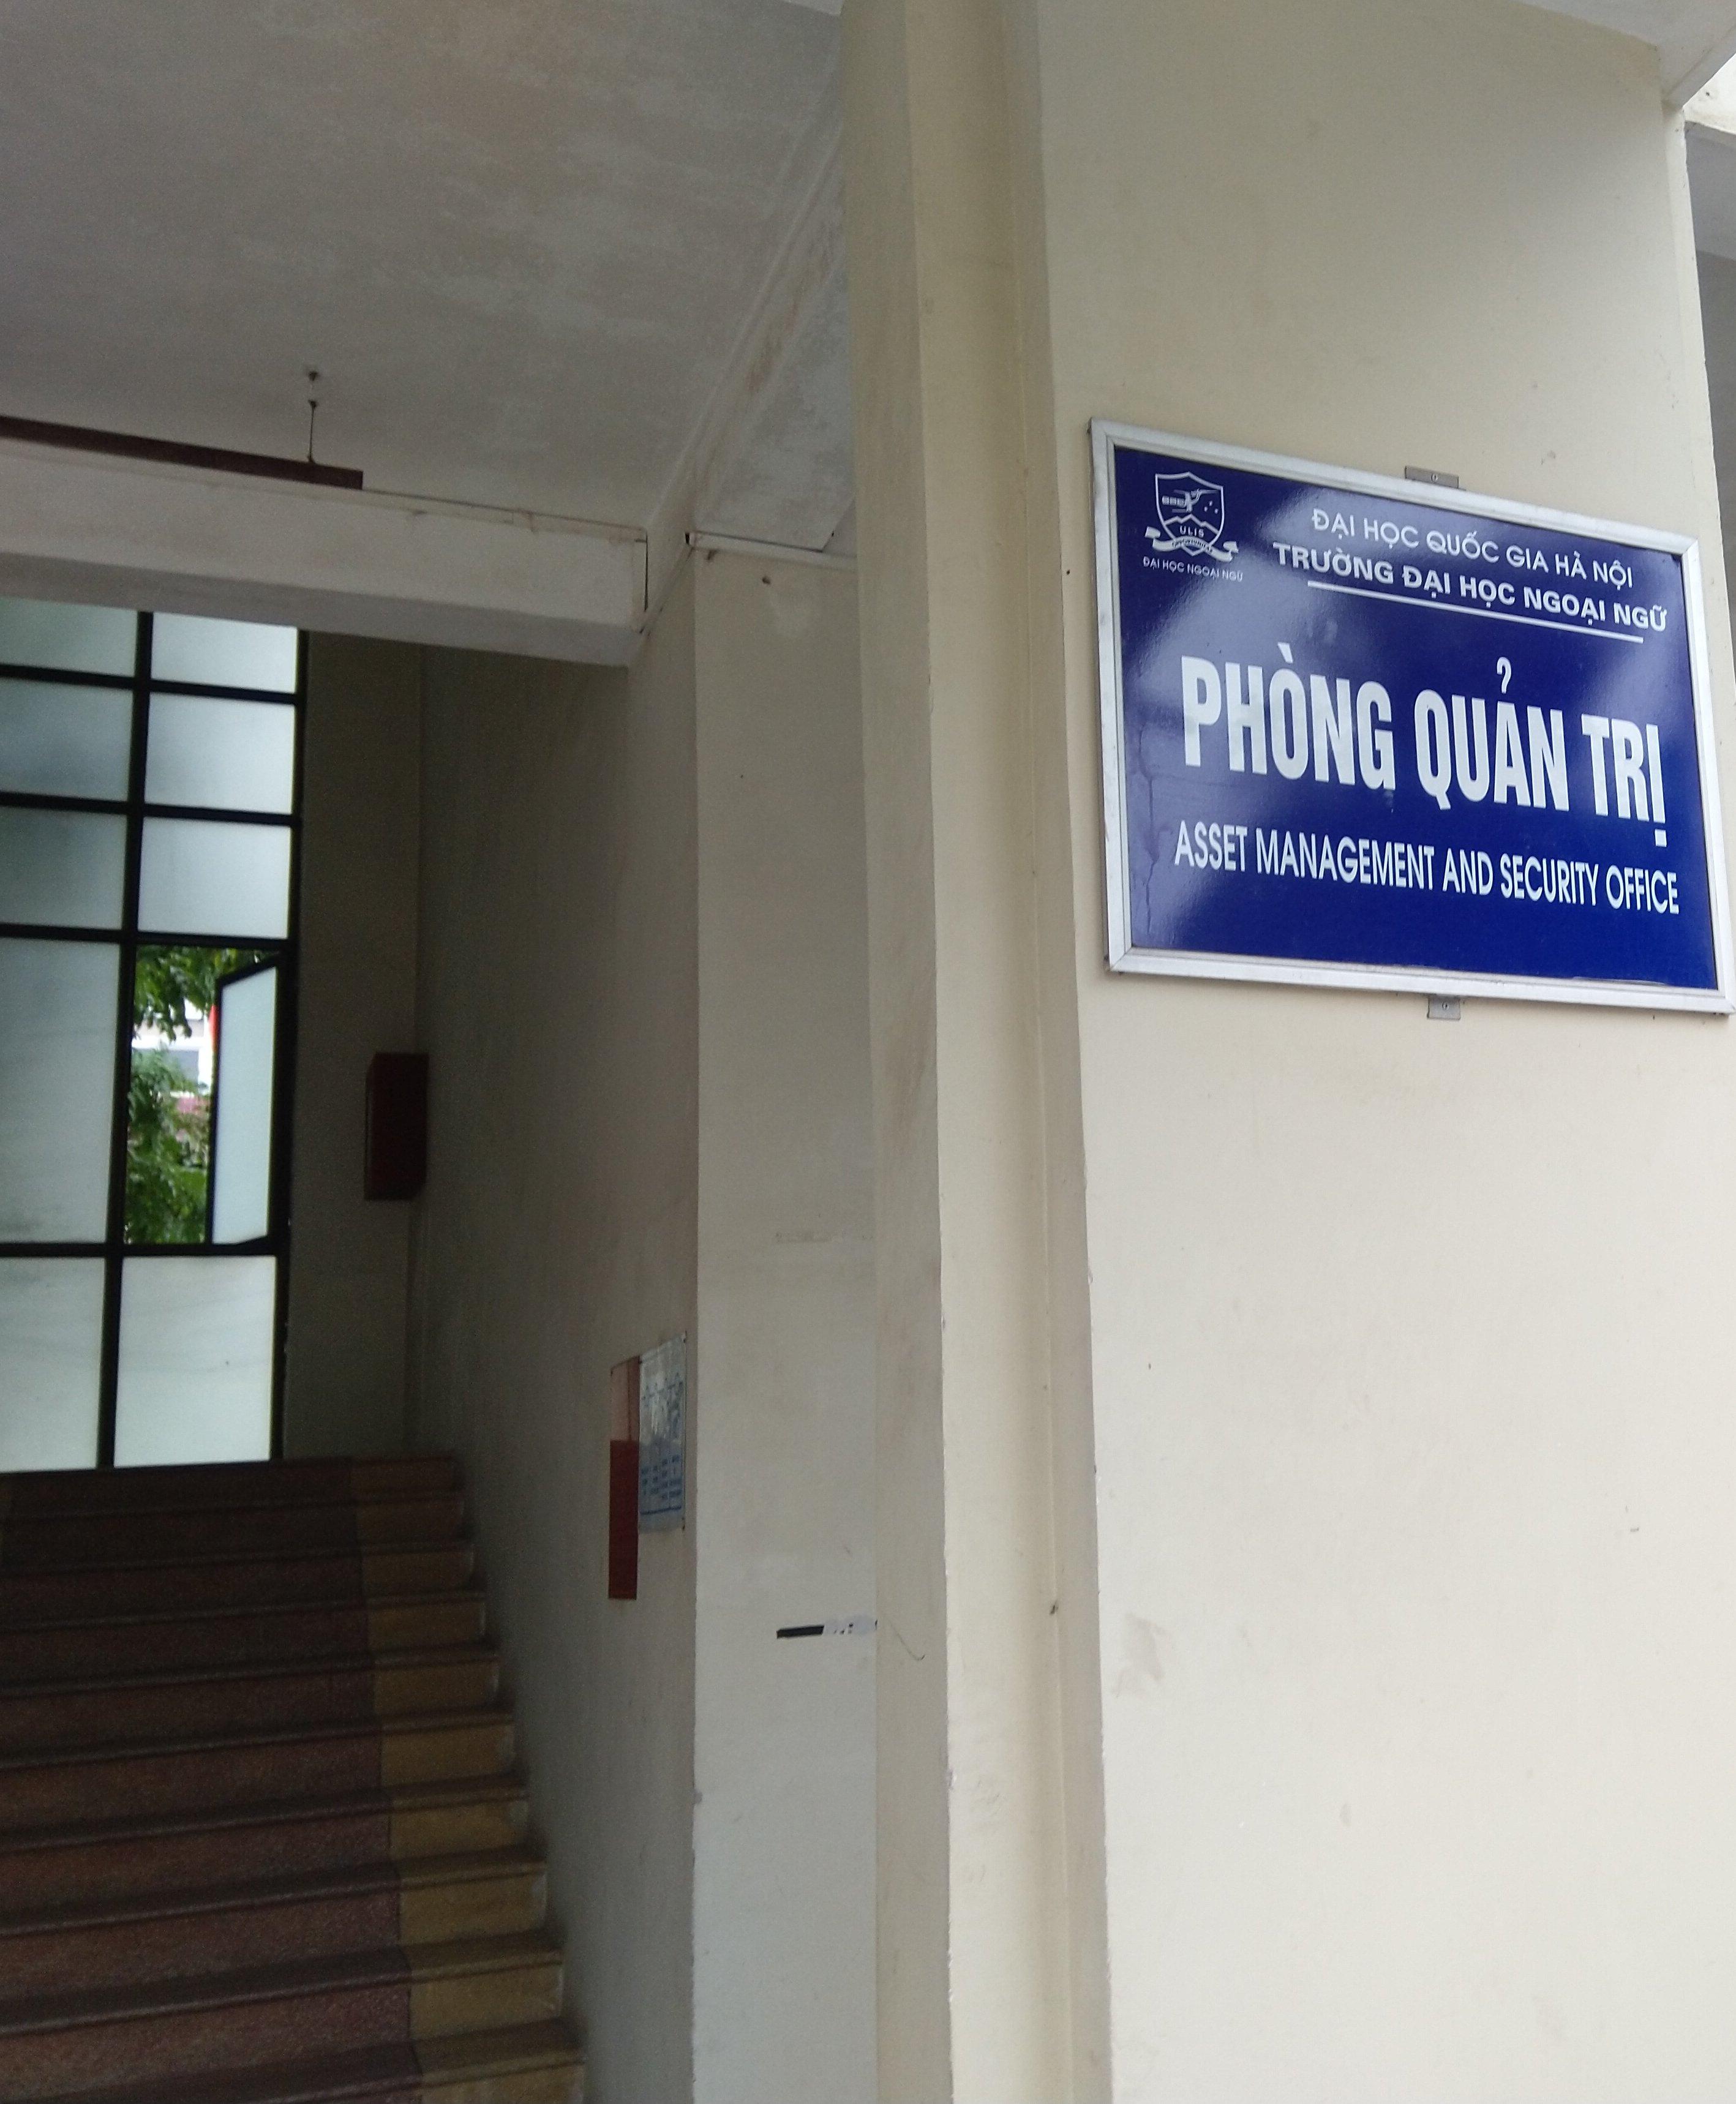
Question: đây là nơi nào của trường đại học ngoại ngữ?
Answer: đây là phòng quản trị của trường